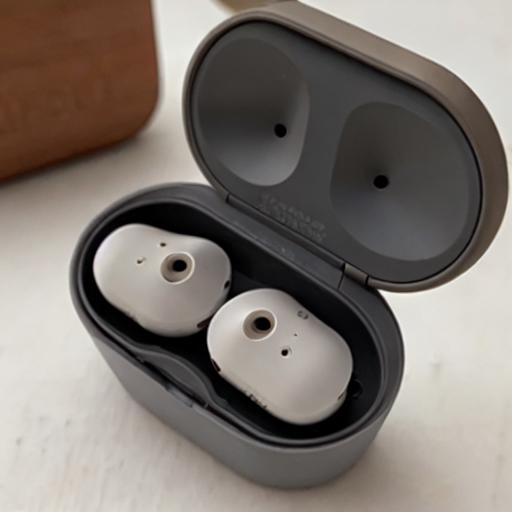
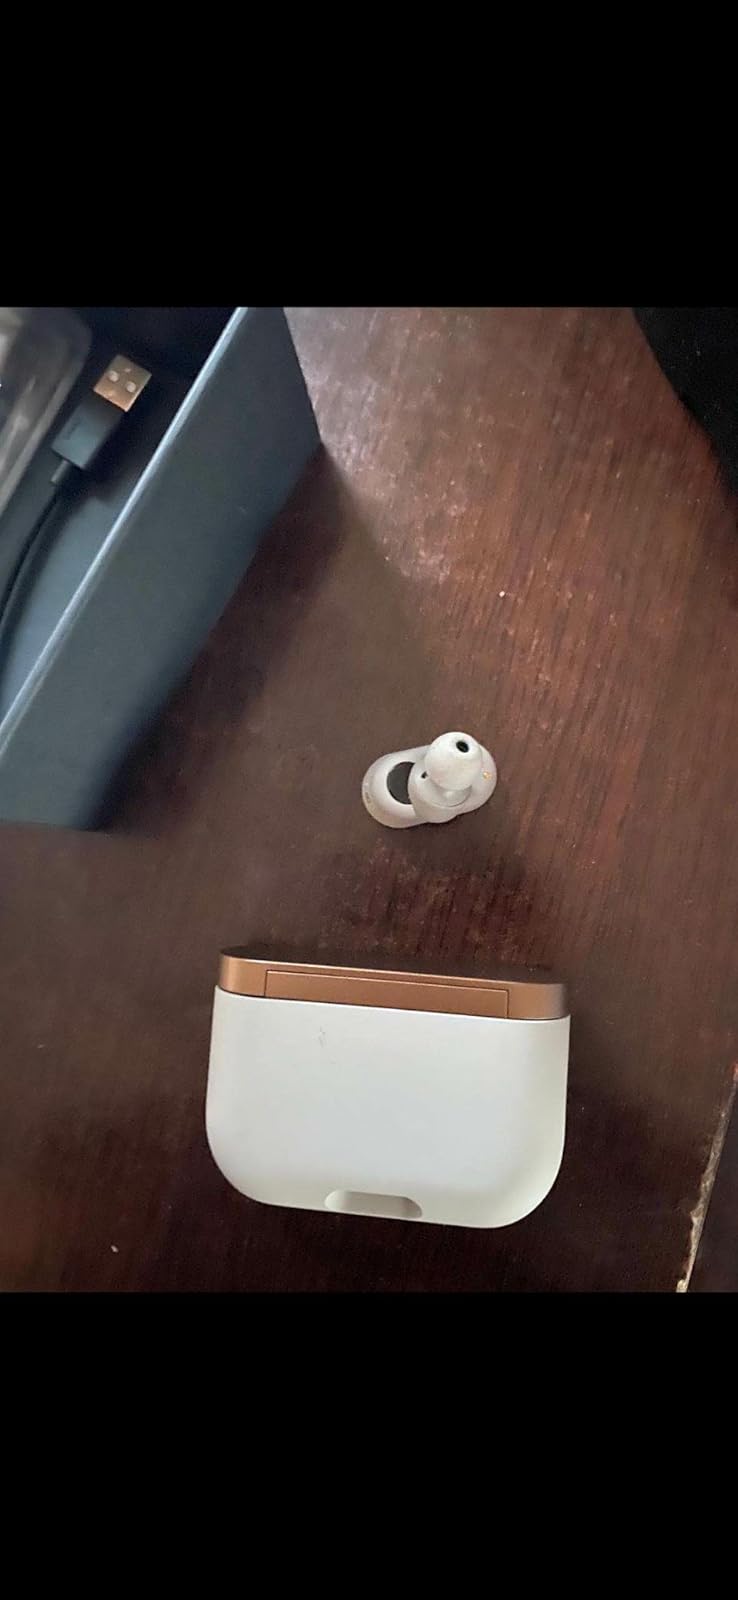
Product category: earbuds
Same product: no